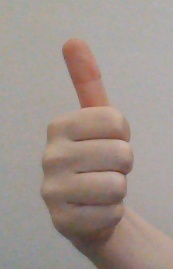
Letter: aleff